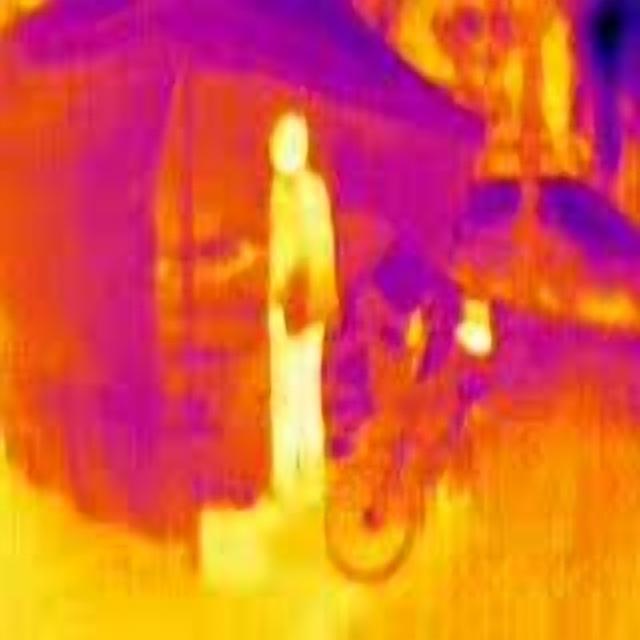
Detected objects:
label: person